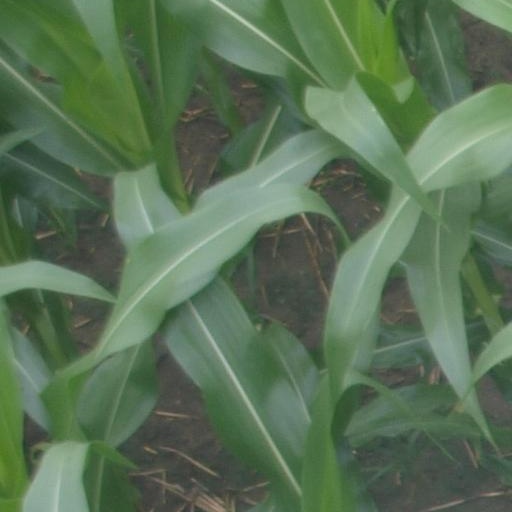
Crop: maize; corn